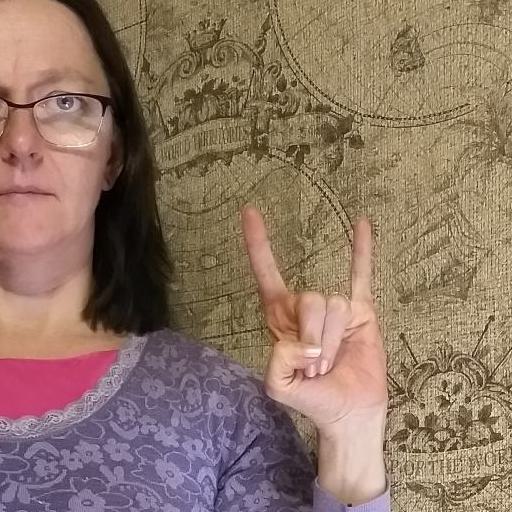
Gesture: rock